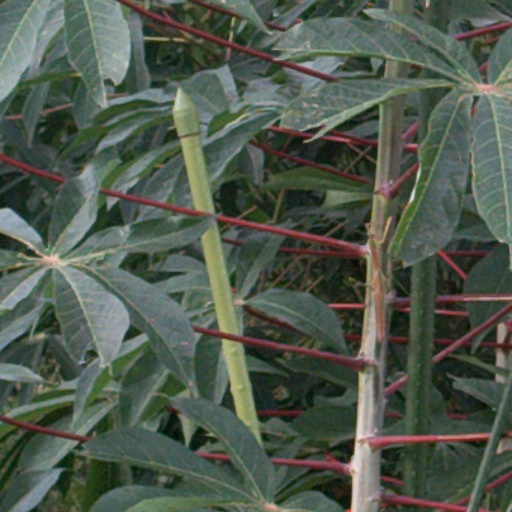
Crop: cassava